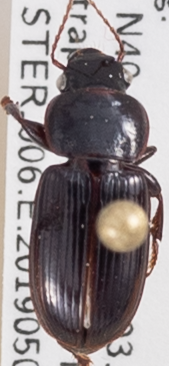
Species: Harpalus amputatus
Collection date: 2019-05-01
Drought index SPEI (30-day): -0.922
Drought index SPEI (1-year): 0.95
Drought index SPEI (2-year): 0.212